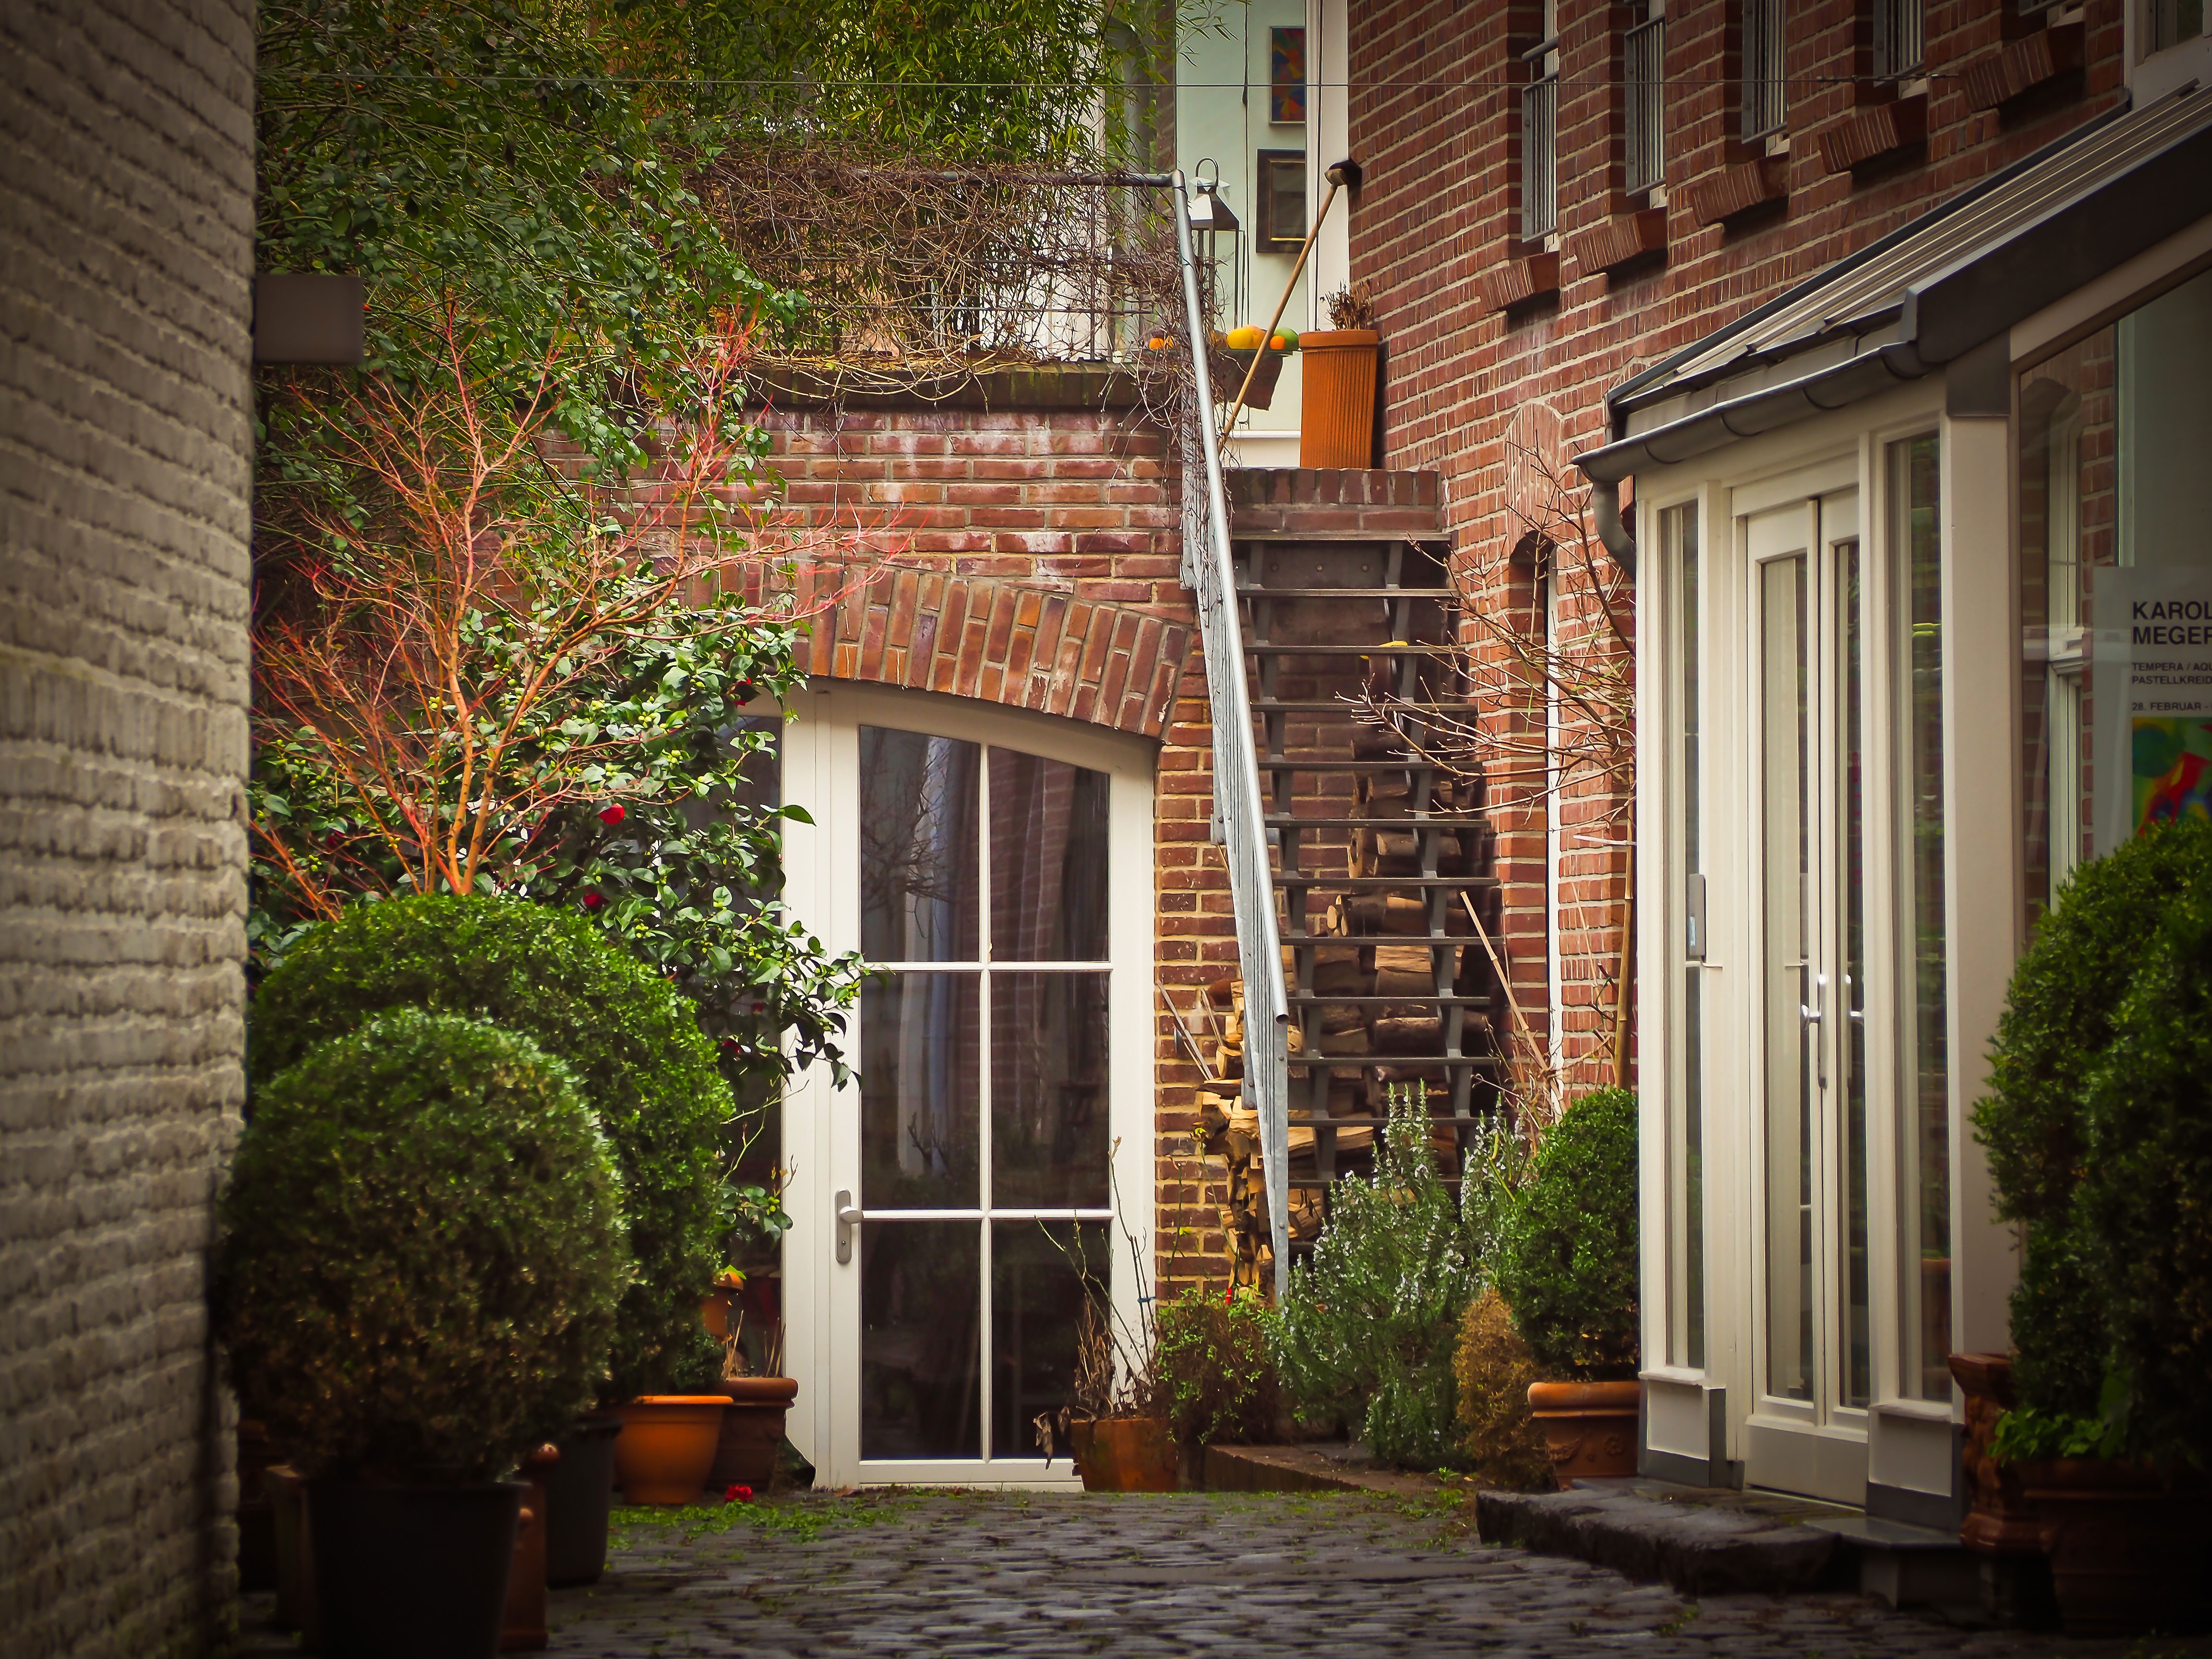
architecture, house, window, alley, city, home, urban, porch, live, cottage, backyard, facade, residence, property, old building, brick, apartment, courtyard, estate, yard, condominium, seefeld, neighbourhood, dusseldorf, residential area, outdoor structure